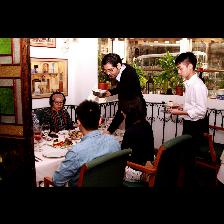
Label: Human